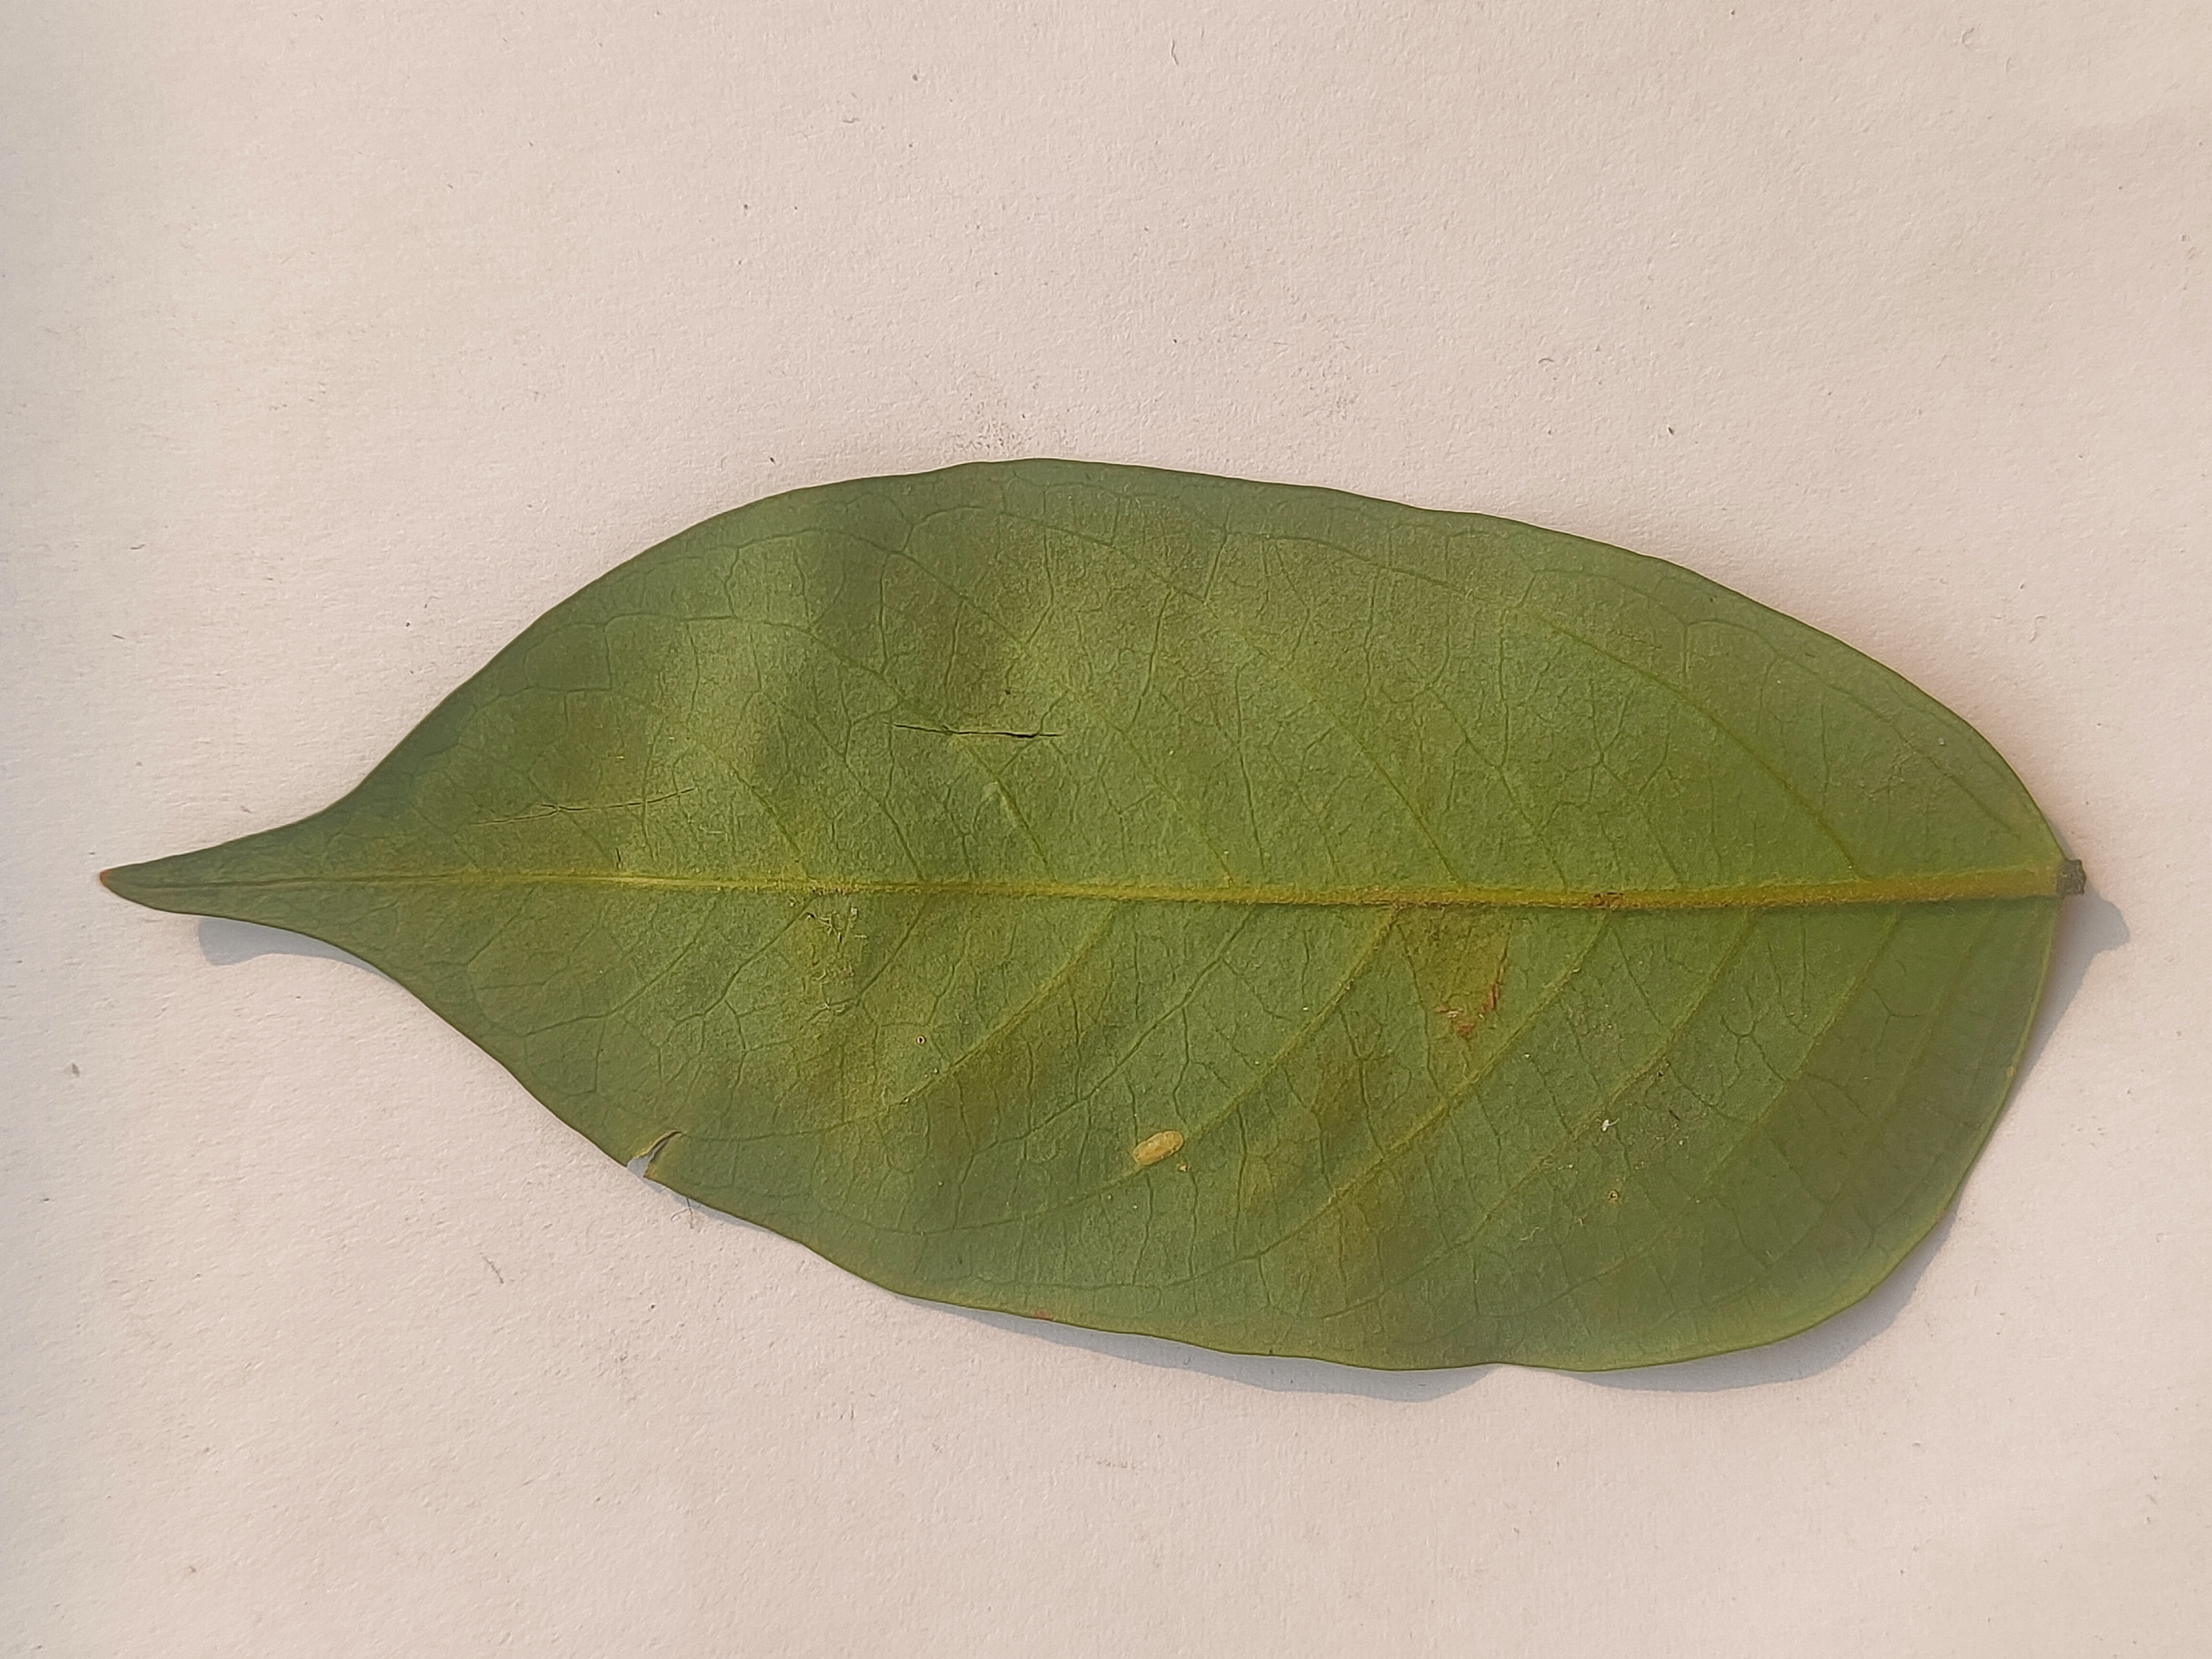
Leaf variety: Star Fruit